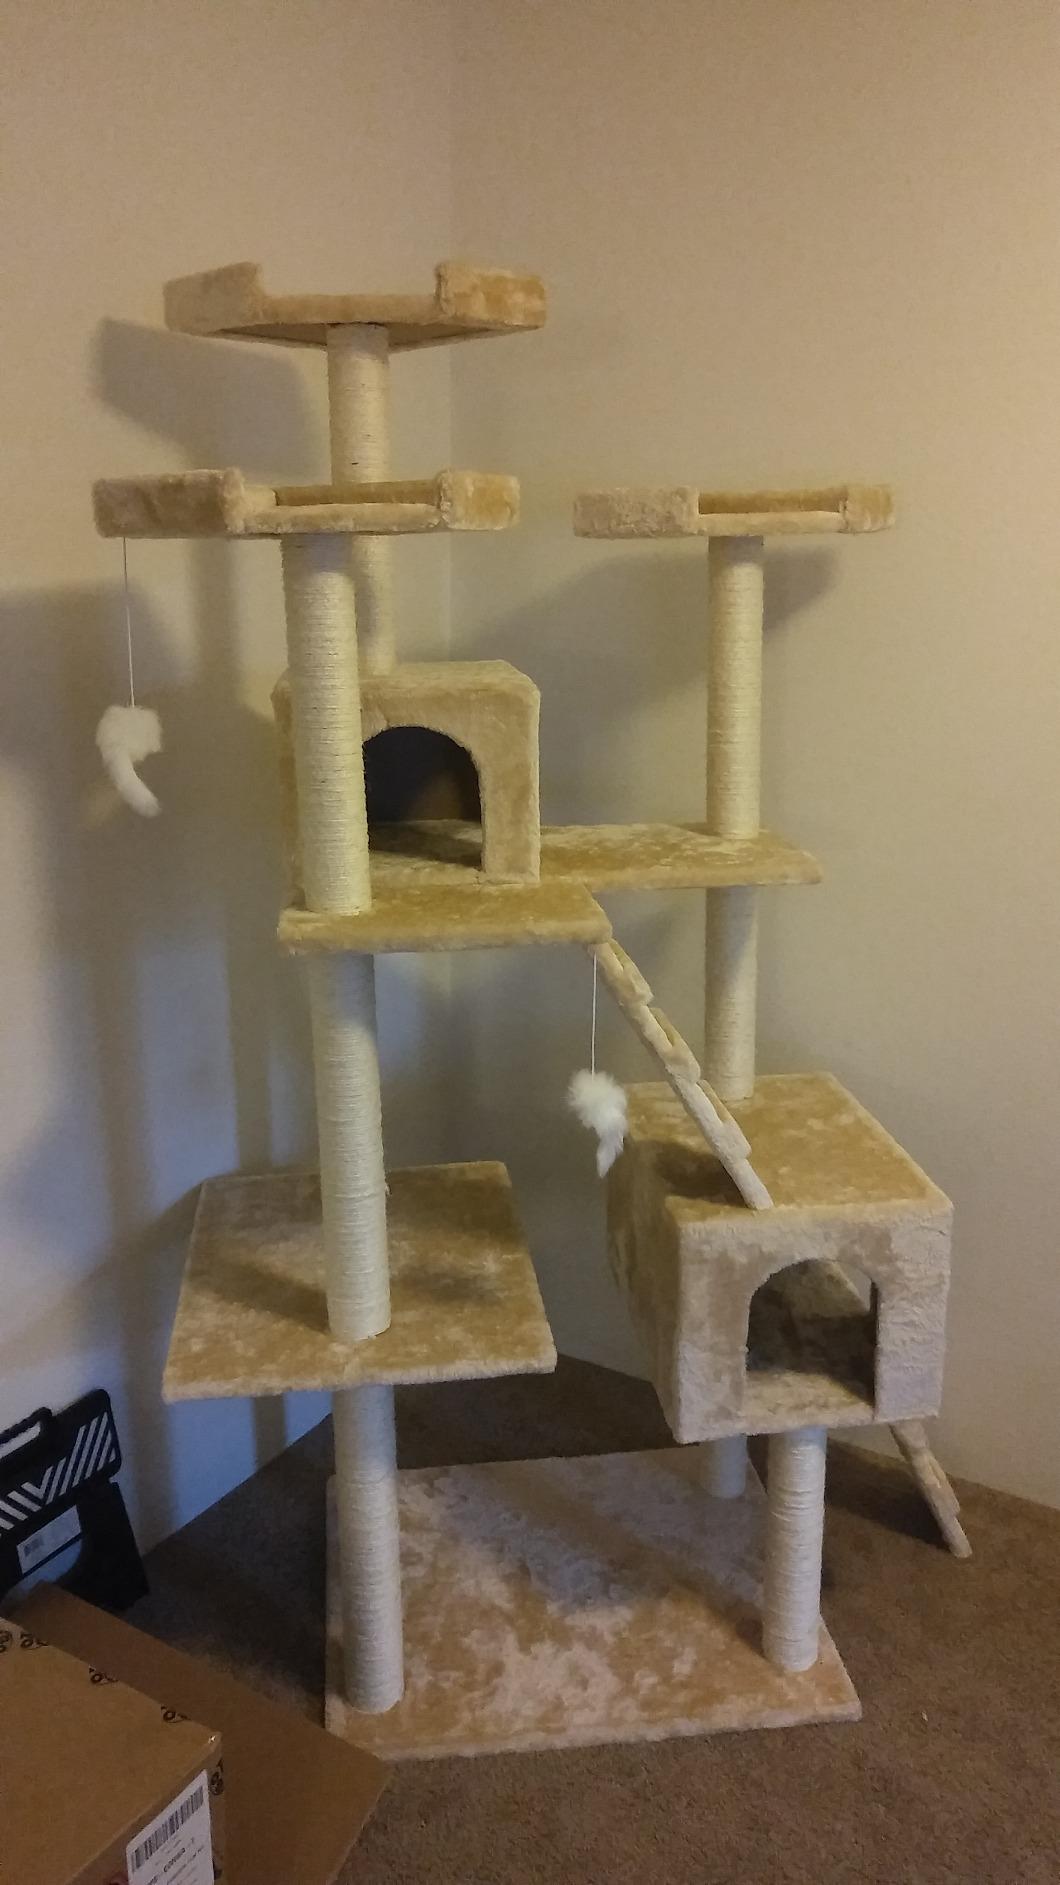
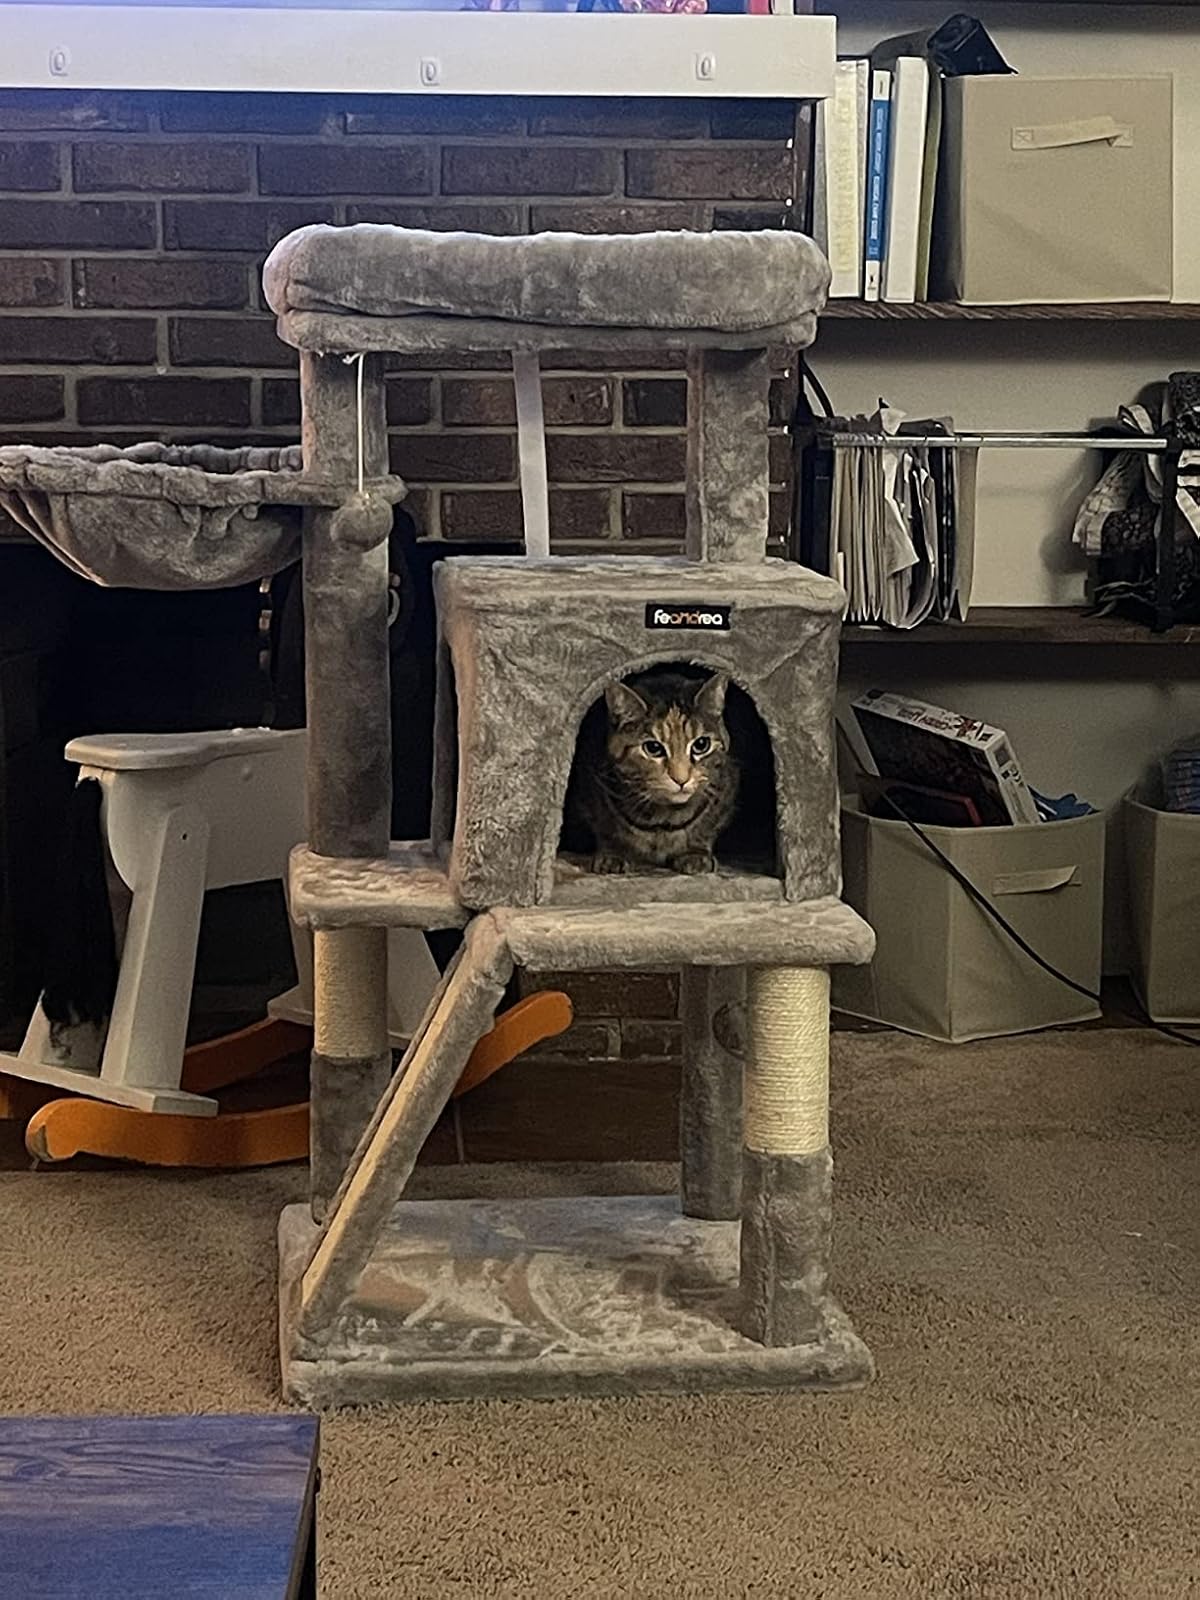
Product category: items_cat tree
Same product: no